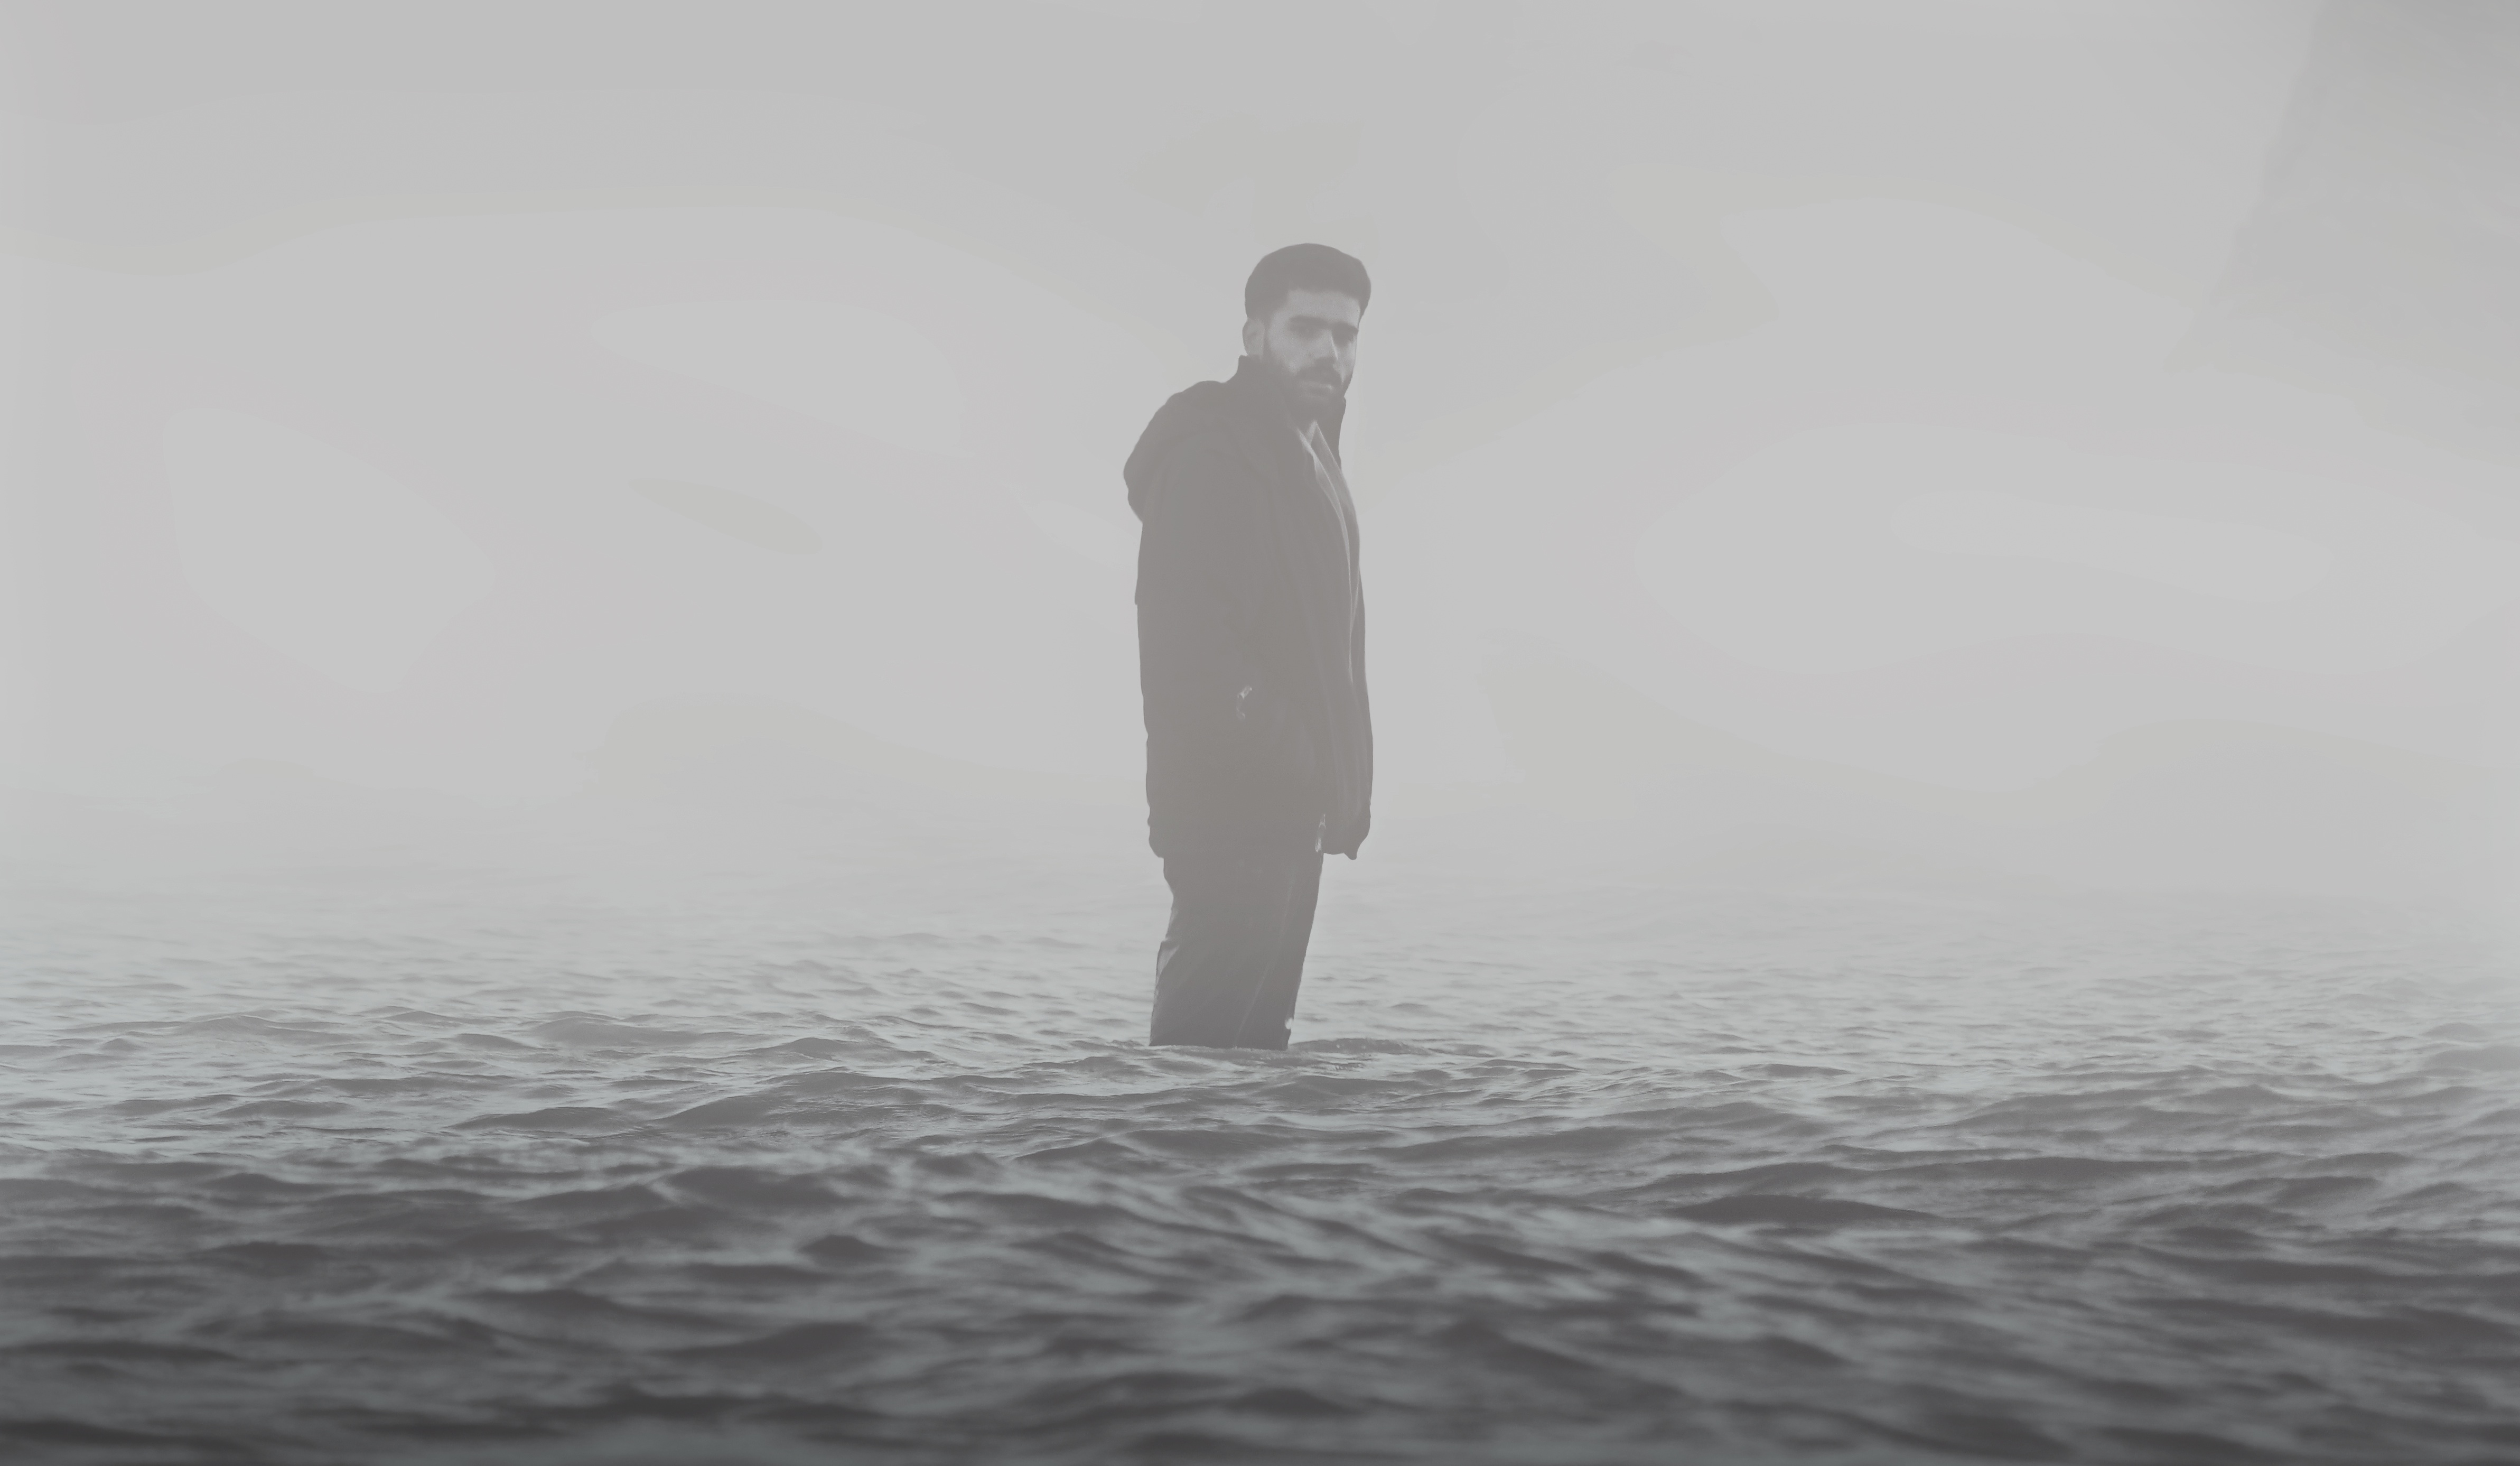
sea, ocean, horizon, black and white, fog, wave, weather, monochrome photography, atmospheric phenomenon